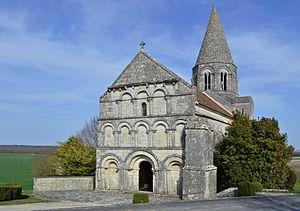
Église de Plassac-Rouffiac (XIIe siècle), Charente, France
Plassac-Rouffiac est une commune du Sud-Ouest de la France, située dans le département de la Charente.
L'arc en plein cintre, en architecture, est un arc semi-circulaire sans brisure.
Les églises romanes de Charente, construites entre les Xᵉ et XIIIᵉ siècles, sont caractéristiques de l'art roman saintongeais. Elles étaient présentes dans chaque paroisse, certaines ont été fortifiées, d'autres ont été remaniées beaucoup ont traversé les siècles jusqu'à nous.